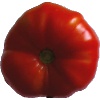
Label: Tomato 3